Charles, Duke of Mayenne

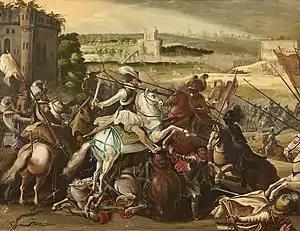
The battle of Arques

These continued humiliations and attempts on his authority finally brought Henri to a fateful decision. On 19 December he resolved to execute the duke of Guise and his brother Cardinal Guise, a plan which was carried out from 23 to 24 December. Many theories have been put forward for what finally pushed Henri into the act, among them the request of the estates general for the tax revenue they provided to be given directly to Mayenne. Henri had also received reports that there was considerable jealousy between the more popular and charismatic duke of Guise; and Mayenne, Aumale and Elbeuf, who resented being in his shadow. The killing of the Cardinal was a deeply sacrilegious act, and the "ligue" and Henri competed to present their version of what had transpired to the Pope. In January, Mayenne dispatched Jacques de Diou, a member of the order of Malta to present the "ligueur" interpretation to Pope Sixtus V.